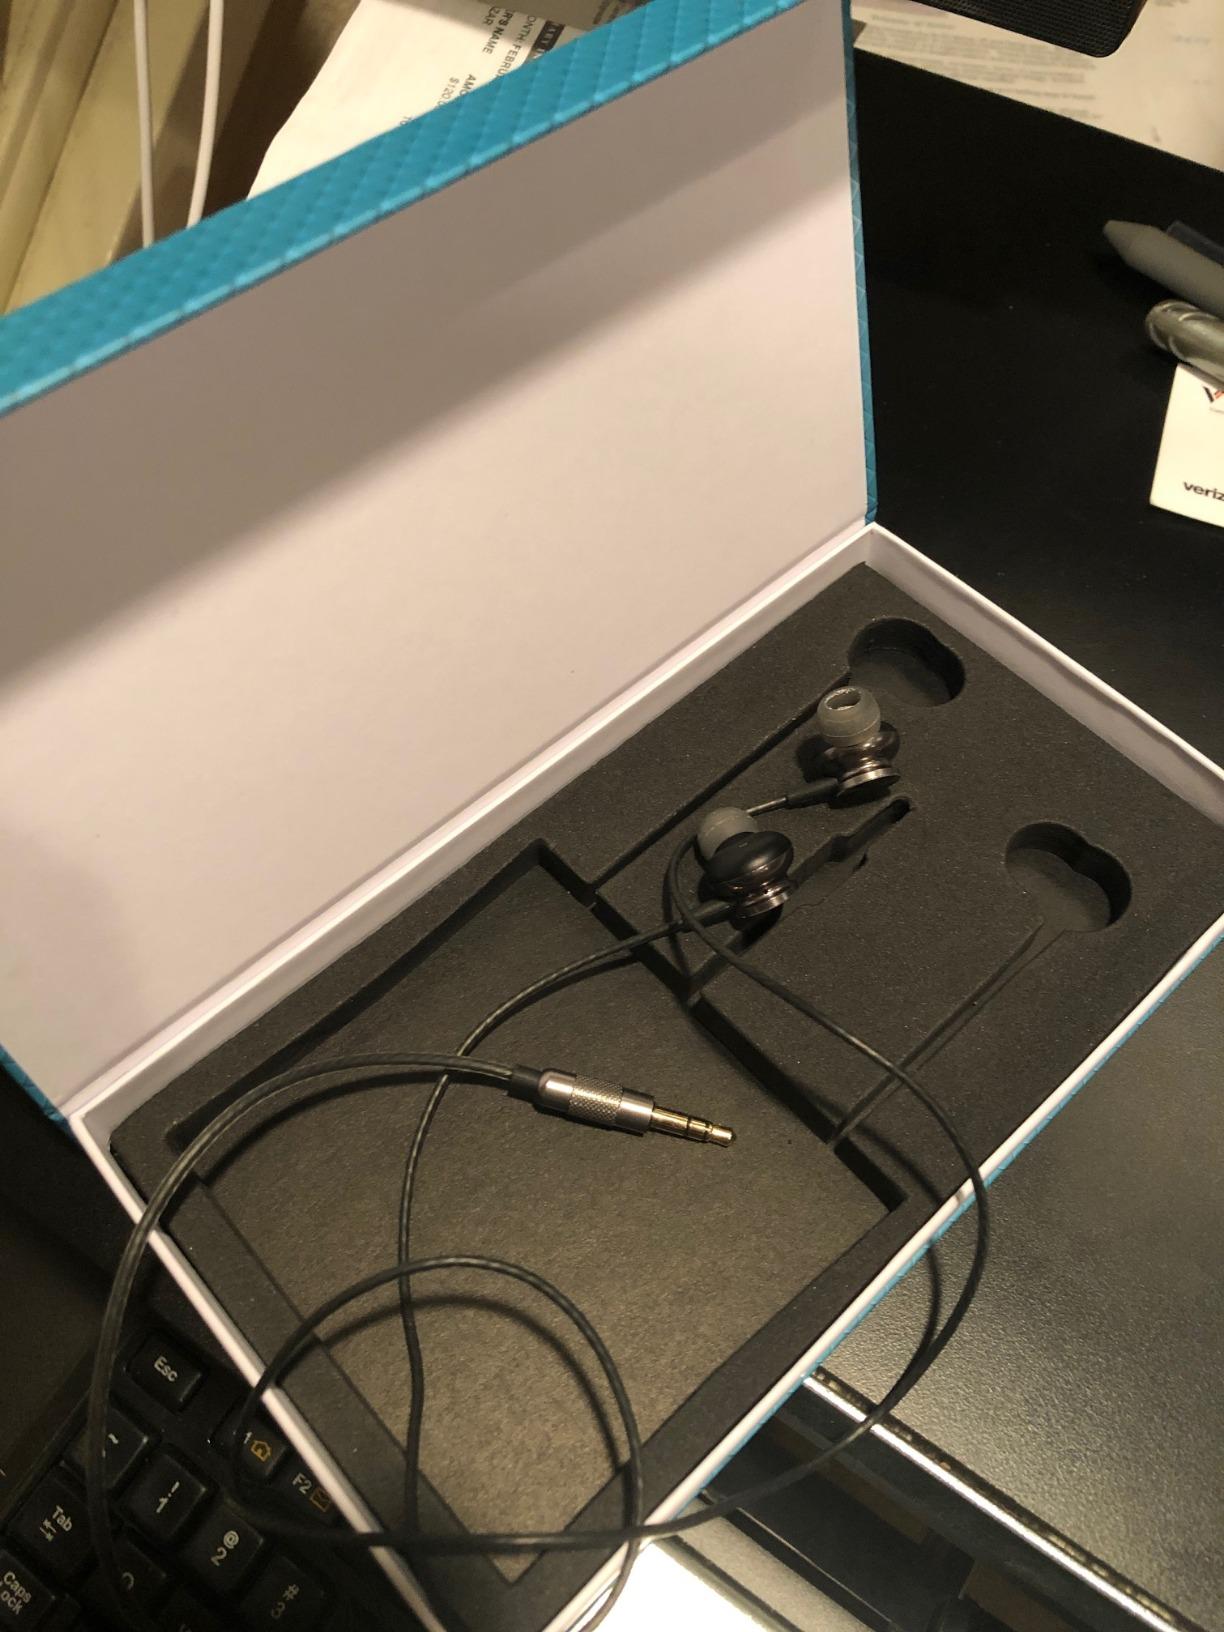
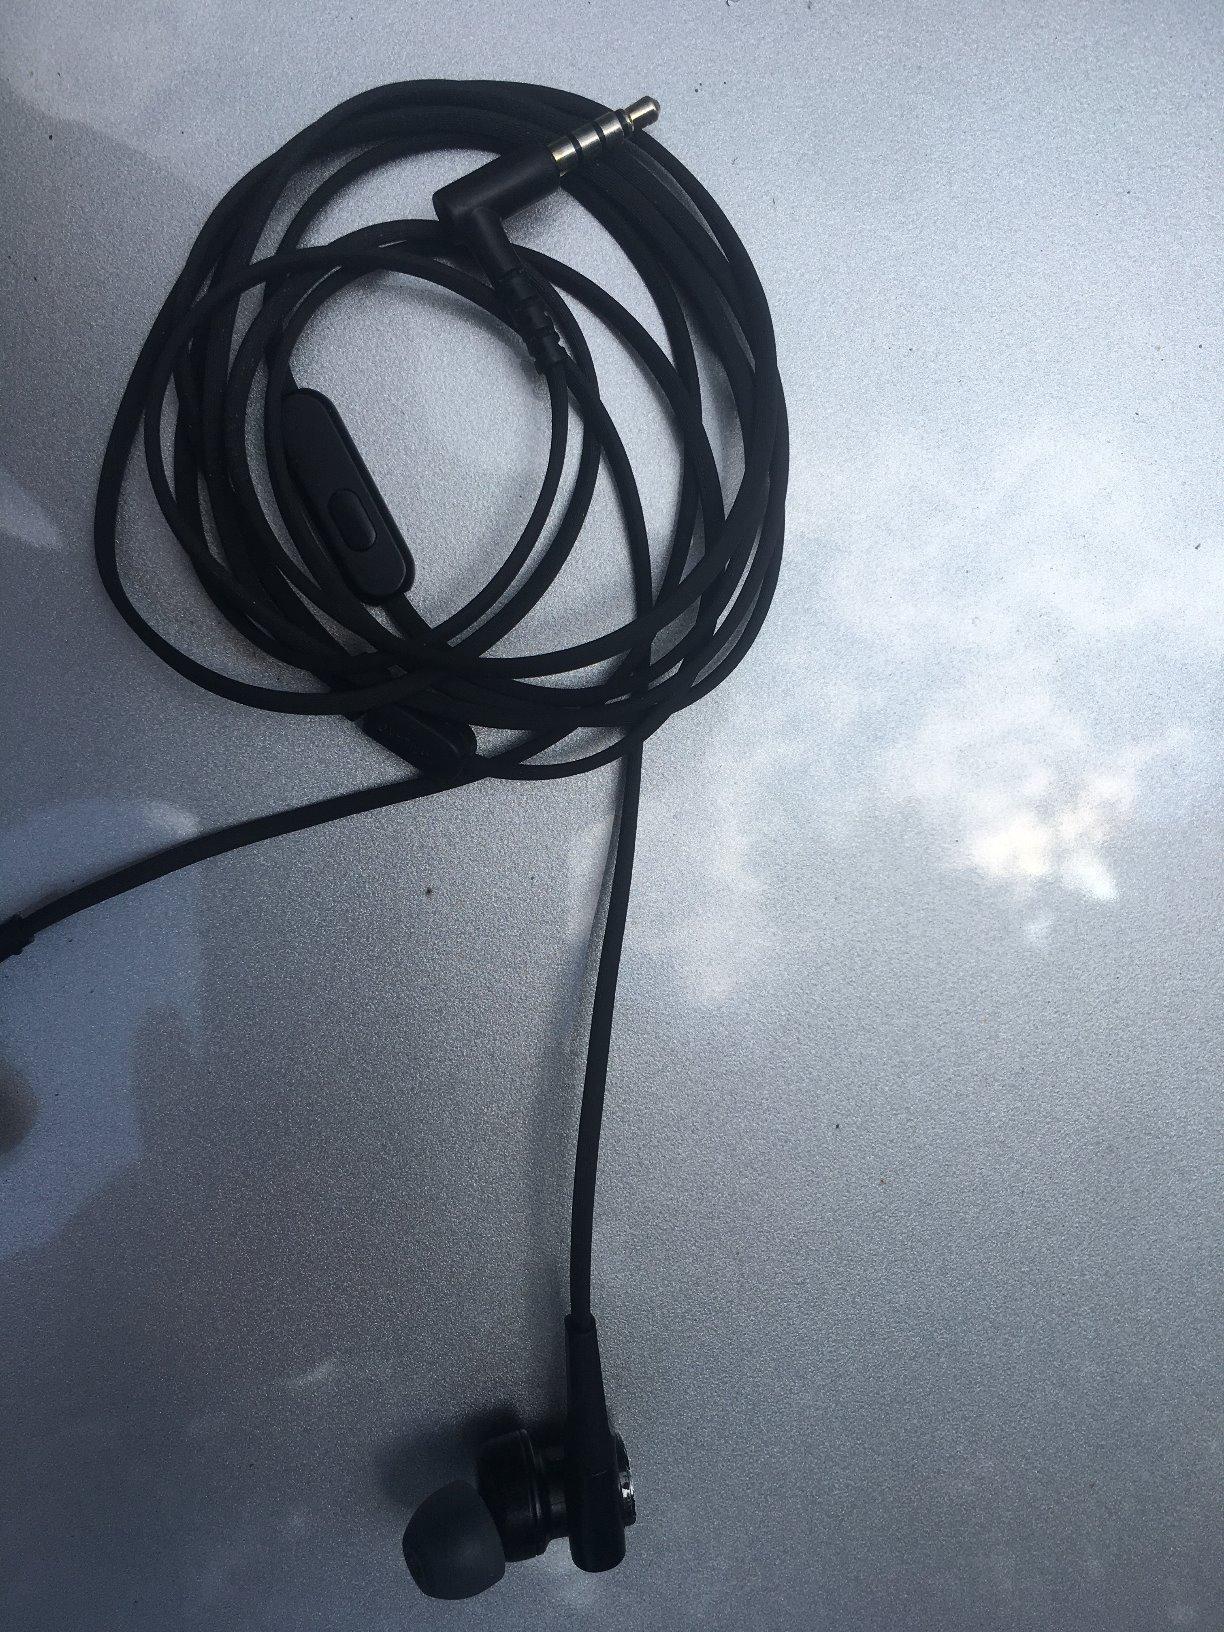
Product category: headphones
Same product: no